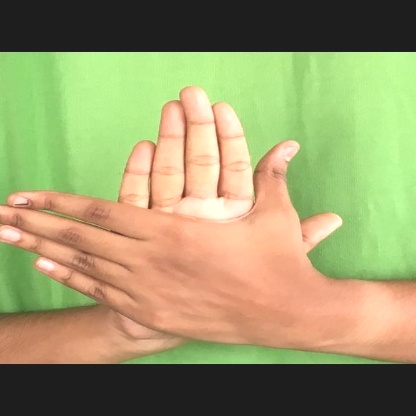
Mudra: Chakra